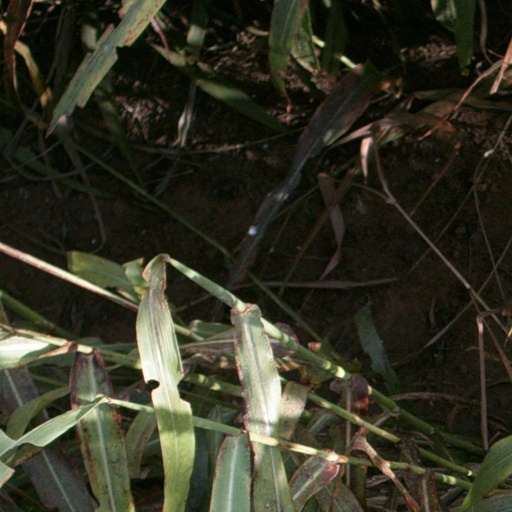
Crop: sorghum